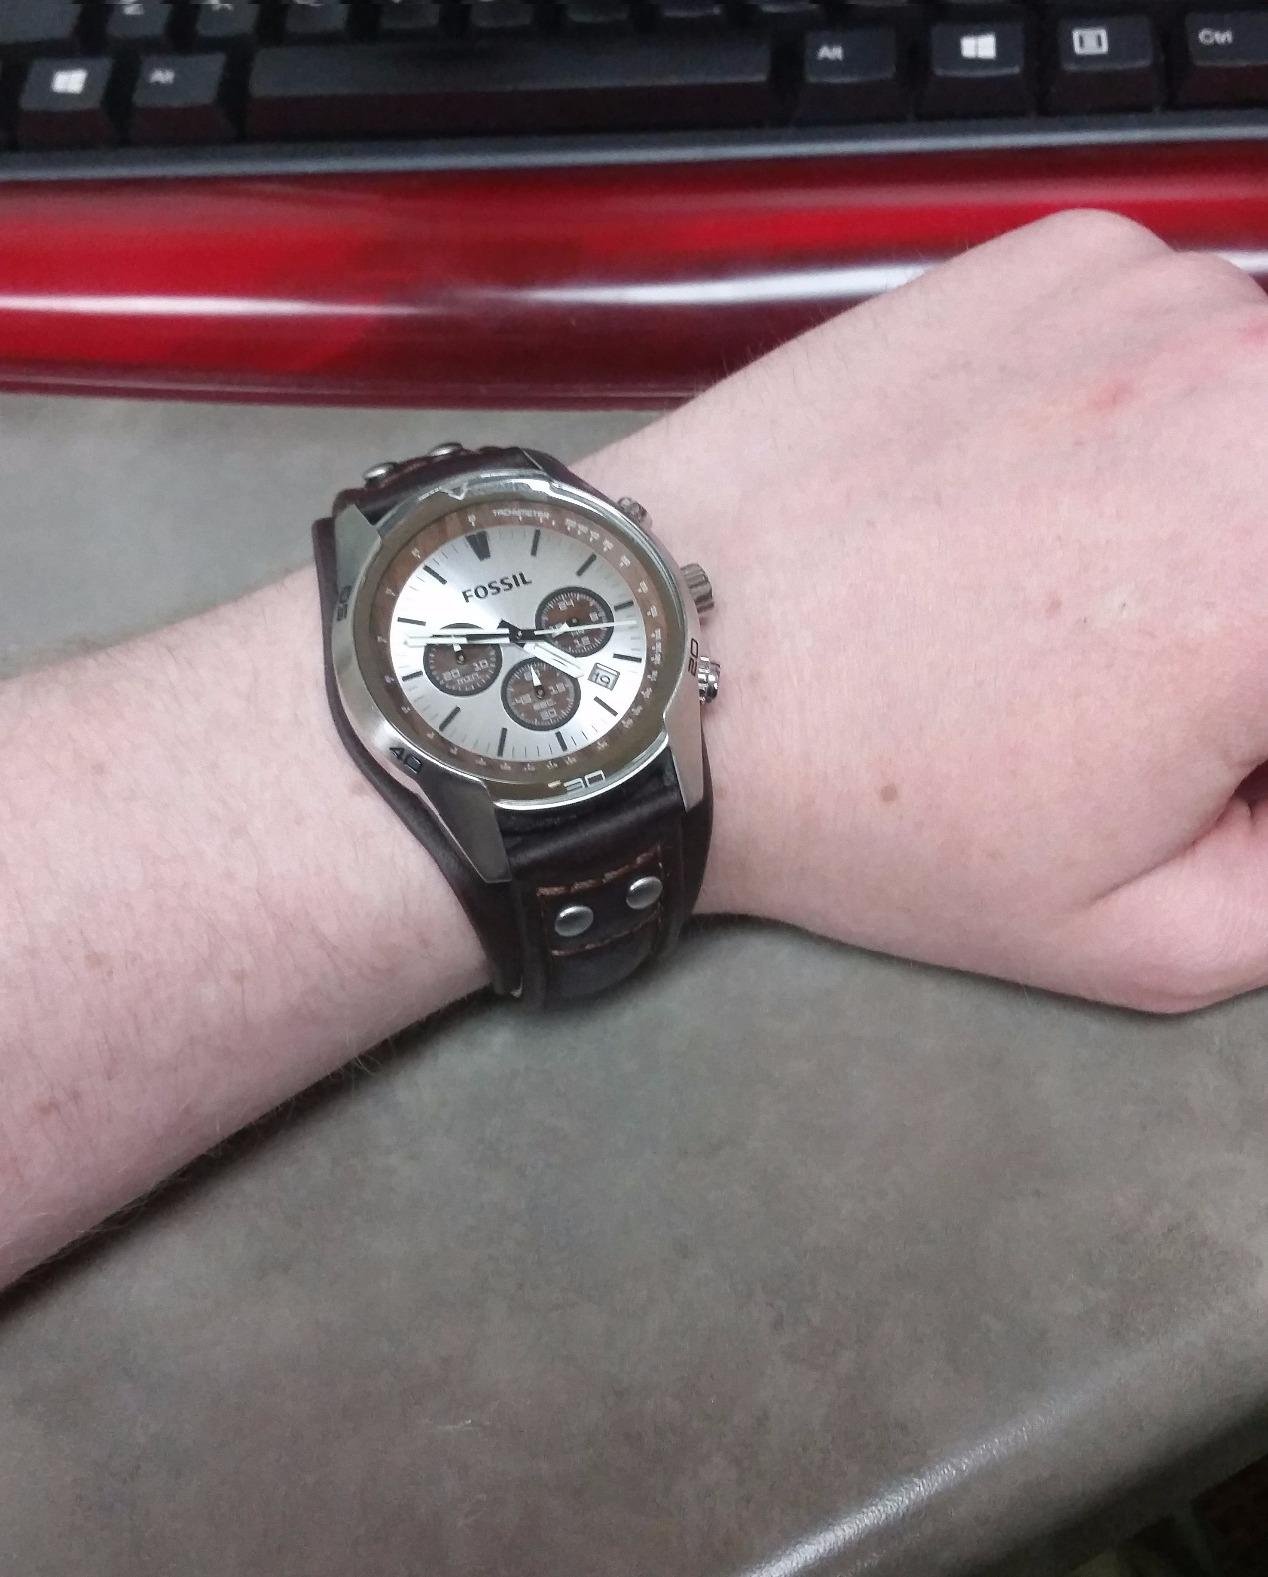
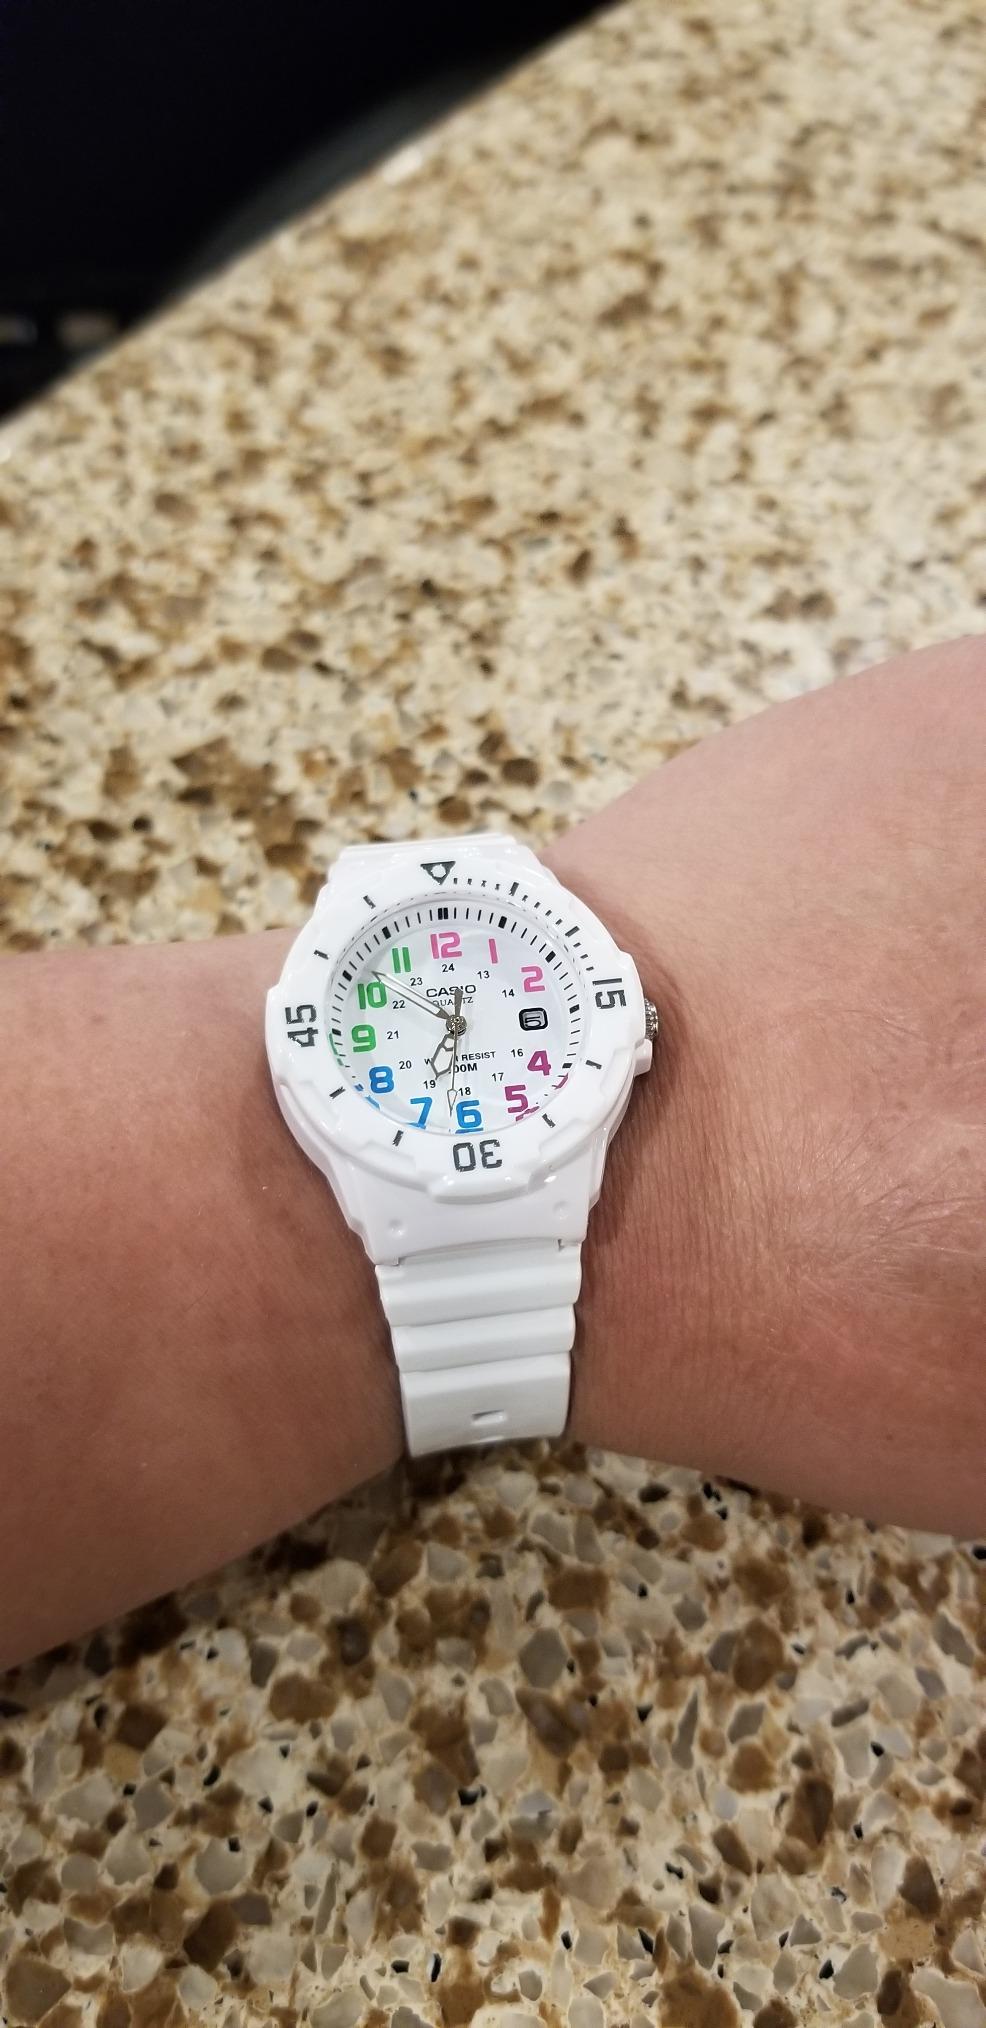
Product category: accessories_watch
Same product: no